Ylä-Malmi

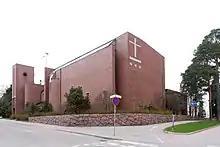
Malmi church

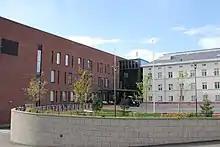
Malmi hospital

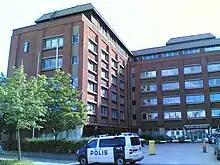
Malmi police station

Ylä-Malmi (Finnish), Övre Malm (Swedish) is a northern neighborhood of Helsinki, Finland. Many of Malmi's most important services are located on Ylä-Malmi side, such as the church, schools, hospital and police station.